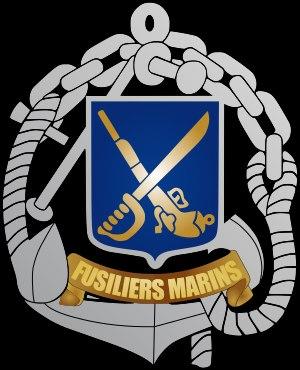
"La Force maritime des fusiliers marins et commandos a été créée en 2001 aux côtés des trois grandes forces organiques de la Marine nationale : Force d'action navale pour les bâtiments de surface, Forces sous-marines pour les sous-marins, Aéronautique navale pour les aéronefs. Elle regroupe les sept commandos marine qui forment la composante ""marine"" des forces spéciales des armées françaises ainsi que deux groupements et sept compagnies de fusiliers marins. Cette force maritime indépendante est commandée par un amiral et son état major est basé à Lanester. La FORFUSCO compte environ 2 700 hommes, dont l'état-major de 80 hommes.